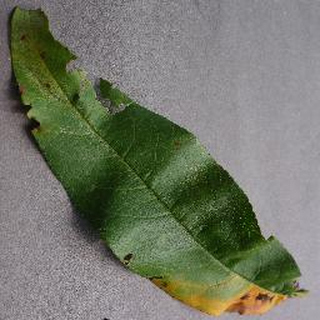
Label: peach_bacterial_spot